Lee Chun-hee

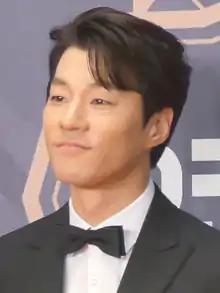
Lee Chun-hee in December 2018.

Lee Chun-hee made his acting debut in the movie "A Good Lawyer's Wife" in 2003 and has since starred in several big screen roles such as "The Aggressives" (2005), "Three Fellas" (also known as "Bar Legend", 2006), "Humming" (2008), "Beautiful" (2008), "Barbie" (2012), and "Collective Invention" (2015). He has also appeared on the small screen, notably in "Conspiracy in the Court" (2007), "Smile, You" (2010), "Gloria" (2010), "Take Care of Us, Captain" (2012), the sitcom "One Thousandth Man" (2012), and "" (2013).